Lonato del Garda

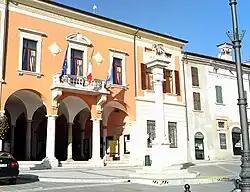
The town hall.

The area of Lonato del Garda, located on the morainic hills southwest of Lake Garda, has been inhabited since the Bronze Age. Early human settlements were established on pile dwellings (palafitte), as confirmed by archaeological discoveries in the peat bogs of Polada, Lavagnone, and Palude Lunga. These sites belong to the Polada culture, widespread across northern Italy around 1800 BCE, which takes its name from the Polada locality between Lonato and Menasasso.